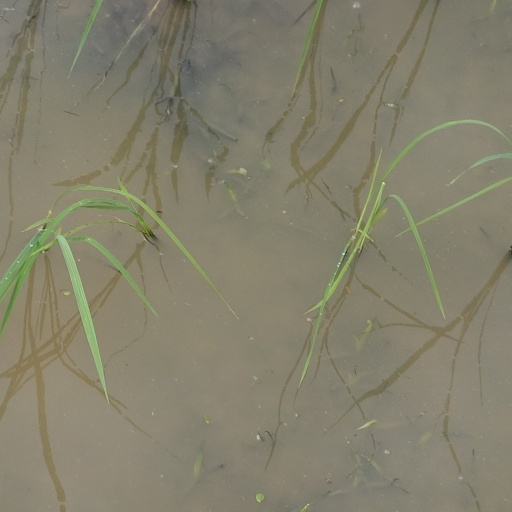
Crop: rice